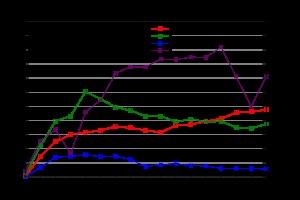
Le tunnel sous la Manche est un tunnel ferroviaire reliant le sud-est du Royaume-Uni et le nord de la France, donc le réseau ferroviaire britannique au réseau européen. Composé de deux tubes latéraux parcourus par des trains, et d'un tube central de service plus petit, il est long de 50,5 kilomètres dont 38 percés sous la mer. Il est exploité par la société franco-britannique Eurotunnel, filiale de Getlink.